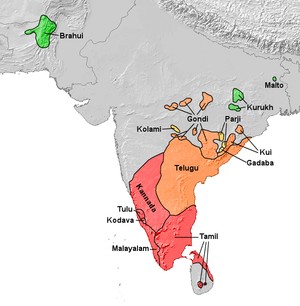
Les langues dravidiennes forment une famille d'une trentaine de langues, originaires d'Inde, essentiellement parlées dans le sud de l'Inde. Elle possède également des locuteurs au Sri Lanka, au Pakistan et dans les communautés émigrées. En 2010, environ 214 millions de personnes parlent une langue dravidienne, celles étant les plus utilisées sont en très grande majorité le télougou et le tamoul, ou le malayalam et le kannada. Chacune de ces quatre langues est la langue principale d'un État indien, respectivement l'Andhra Pradesh, le Tamil Nadu, le Kerala et le Karnataka.